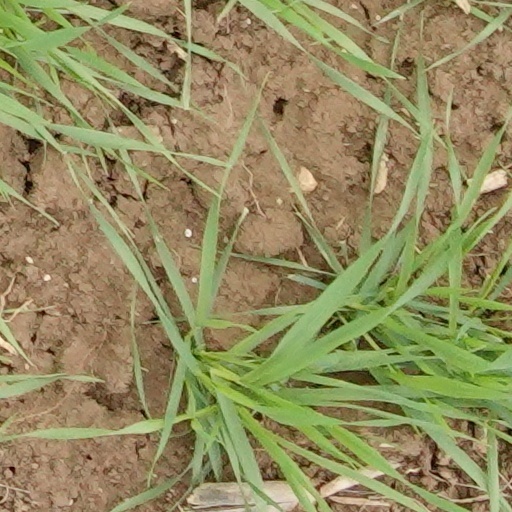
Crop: wheat